Trilliaceae

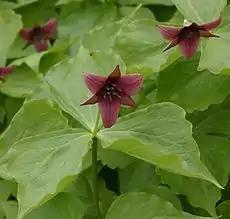
"Trillium erectum"

Trilliaceae was a family of flowering plants first named in 1846; however, most taxonomists now consider the genera formerly assigned to it to belong to the family Liliaceae. The APG IV system, of 2016 (unchanged from the APG system, of 1998), does not recognize such a family either and assigns the plants involved to family Melanthiaceae, tribe Parideae.